Thevally Palace

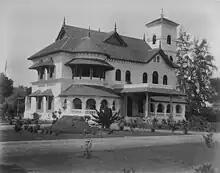
Thevally Palace circa 1900

Thevally Palace is a kind of architectural marvel situated at Kollam city. It was built in between 1811 and 1819, during the reign of Gowri Parvati Bayi. The Kings of Travancore had used Thevally Palace during their visits to Kollam in order to meet the British Residents and to discuss with the officials. The architecture of the palace is a mixture of British, Dutch and Portuguese. The palace was once used for the administrative purposes. Kollam was the capital of Travancore kingdom then. The total skeleton of the palace, made of materials like laterite and lime plaster. The main attraction of the palace is that, it is situated on the banks of Ashtamudi Lake. The palace includes a temple of Lord Sastha.